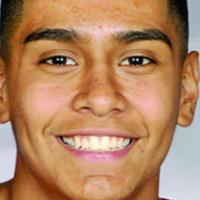
Age group: age 11-20